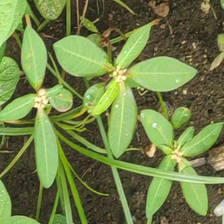
Weed species: Moti_dudhi(Euphorbia_geneculata_L)